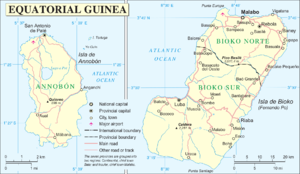
Cartes des îles Annobón et Bioko, la région insultaire de Guinée équatoriale.
La région insulaire est l'une des deux régions constituant la Guinée équatoriale. Elle a pour capitale la ville de Malabo, qui est aussi la capitale du pays. Elle est peuplée d'environ 265 000 habitants, pour une superficie de 2 052 km². Elle se compose de deux îles, qui sont aussi deux provinces : Bioko et Annobón. Les îles de Corisco, Elobey Grande et Elobey Chico ne font pas partie de la région insulaire et sont rattachées à la province du Litoral.